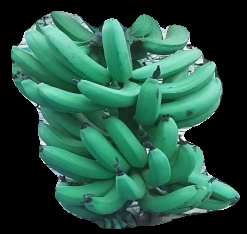
Variety: pachbale
Grade: grade3